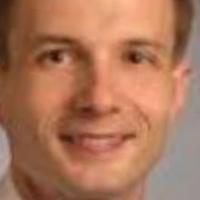
Age group: age 21-30